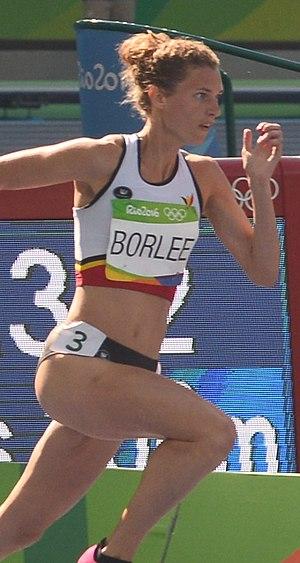
Olivia Borlée dans la 1er série du 200m aux JO de Rio 2016